Multiple cloning site

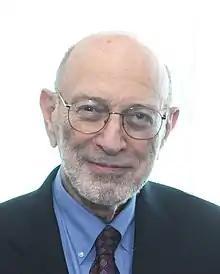
Stanley Norman Cohen 2016 "Stanley Norman Cohen DSC 2027" by Otha deWayne Howse is licensed under CC BY-SA 3.0.

Stanley N. Cohen and Herbert W. Boyer conducted experiments in 1973 demonstrating that genes from a different species could be inserted into bacterial cells and expressed. They employed the plasmid "pSC101", a naturally occurring plasmid from the bacterial species "Salmonella panama", which they altered to have a single "EcoRI" restriction site and a tetracycline resistance gene. The "pSC101" plasmid did not have a formal multiple cloning site, but its design highlighted the utility of restriction sites for gene insertion, being the foundation for expanding restriction enzyme constructs in vectors to increase flexibility of cloning sites.